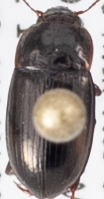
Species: Amara quenseli
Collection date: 2018-07-17
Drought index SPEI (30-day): -0.734
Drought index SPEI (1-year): -0.54
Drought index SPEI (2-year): -0.03